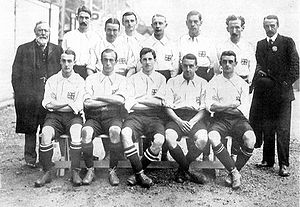
Spillertrupper under OL i fodbold 1908 / Storbritannien
Storbritanniens spillertrup
Denne artikel handler om spillertrupperne ved fodboldturneringen under sommer-OL 1908. Turneningen blev afholdt fra den 19 til den 24. oktober og blev spillet på White City Stadium, London.